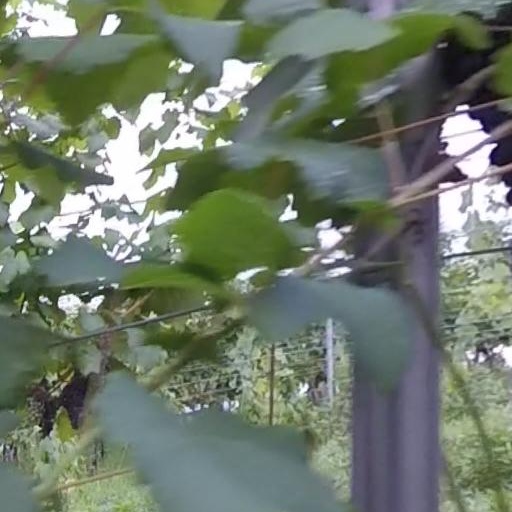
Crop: grape